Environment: real
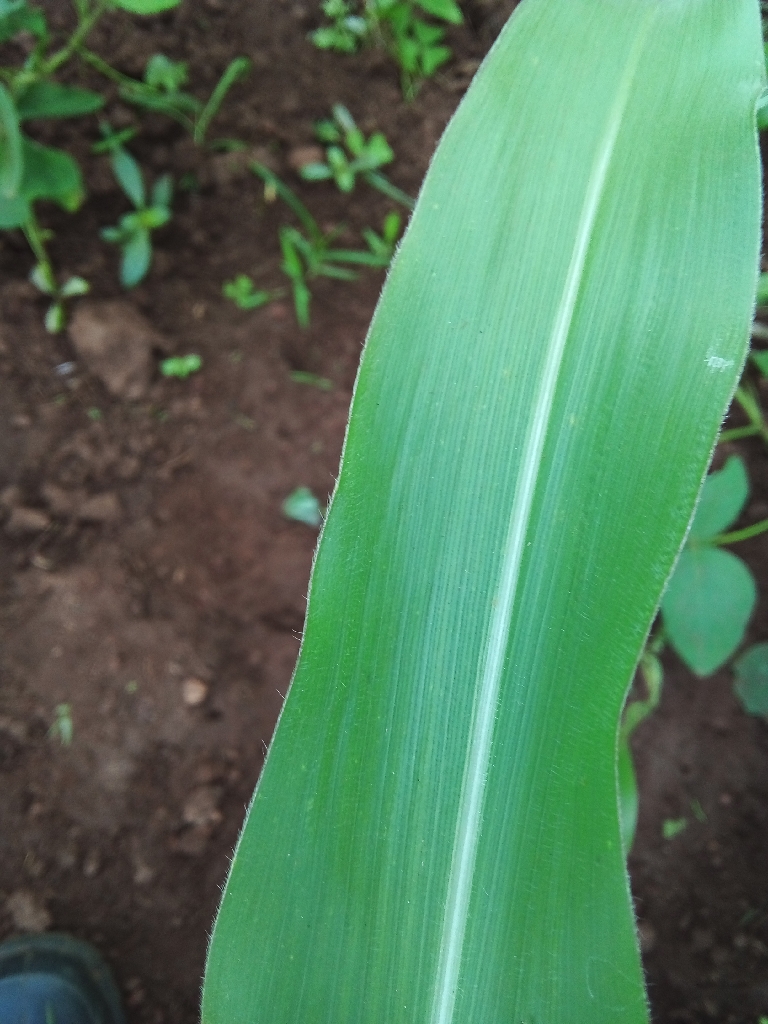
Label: healthy